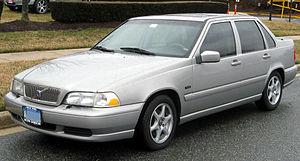
Les Volvo 850 et S70 sont des automobiles du constructeur suédois Volvo. Il s'agit d'une familiale, un segment historique pour le constructeur suédois. La 850 s'est intercalée entre les compactes 440/460 et les routières 940/960. Il s'agissait de la première traction et du premier modèle à être équipé des fameux 5 cylindres en ligne du constructeur suédois. Deux carrosseries étaient disponibles sur la 850, une berline et un break. En 1996, la nouvelle nomenclature Volvo transforme la 850 en S70 pour la berline et V70 pour le break. La véritable remplaçante des 850/S70 est la S60 lancée en 2000.